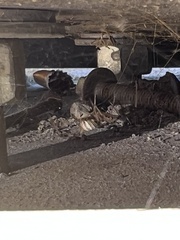
Species: Lactrodectus_hesperus